Guilty (1928 film)

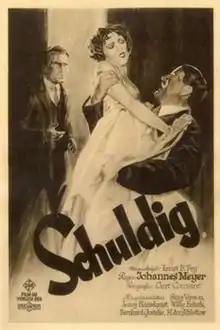

Guilty (German: Schuldig) is a 1928 German silent drama film directed by Johannes Meyer and starring Suzy Vernon, Bernhard Goetzke and Jenny Hasselqvist.